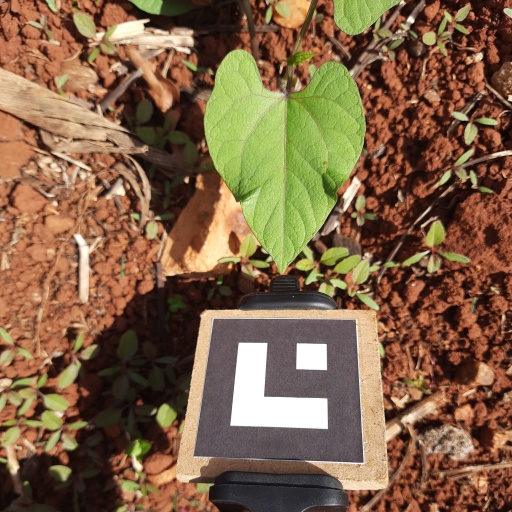
Observations: wavy surface, no eating holes, under sunlight